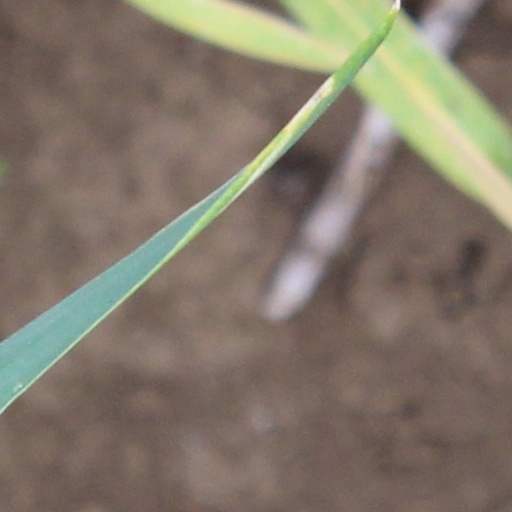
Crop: wheat